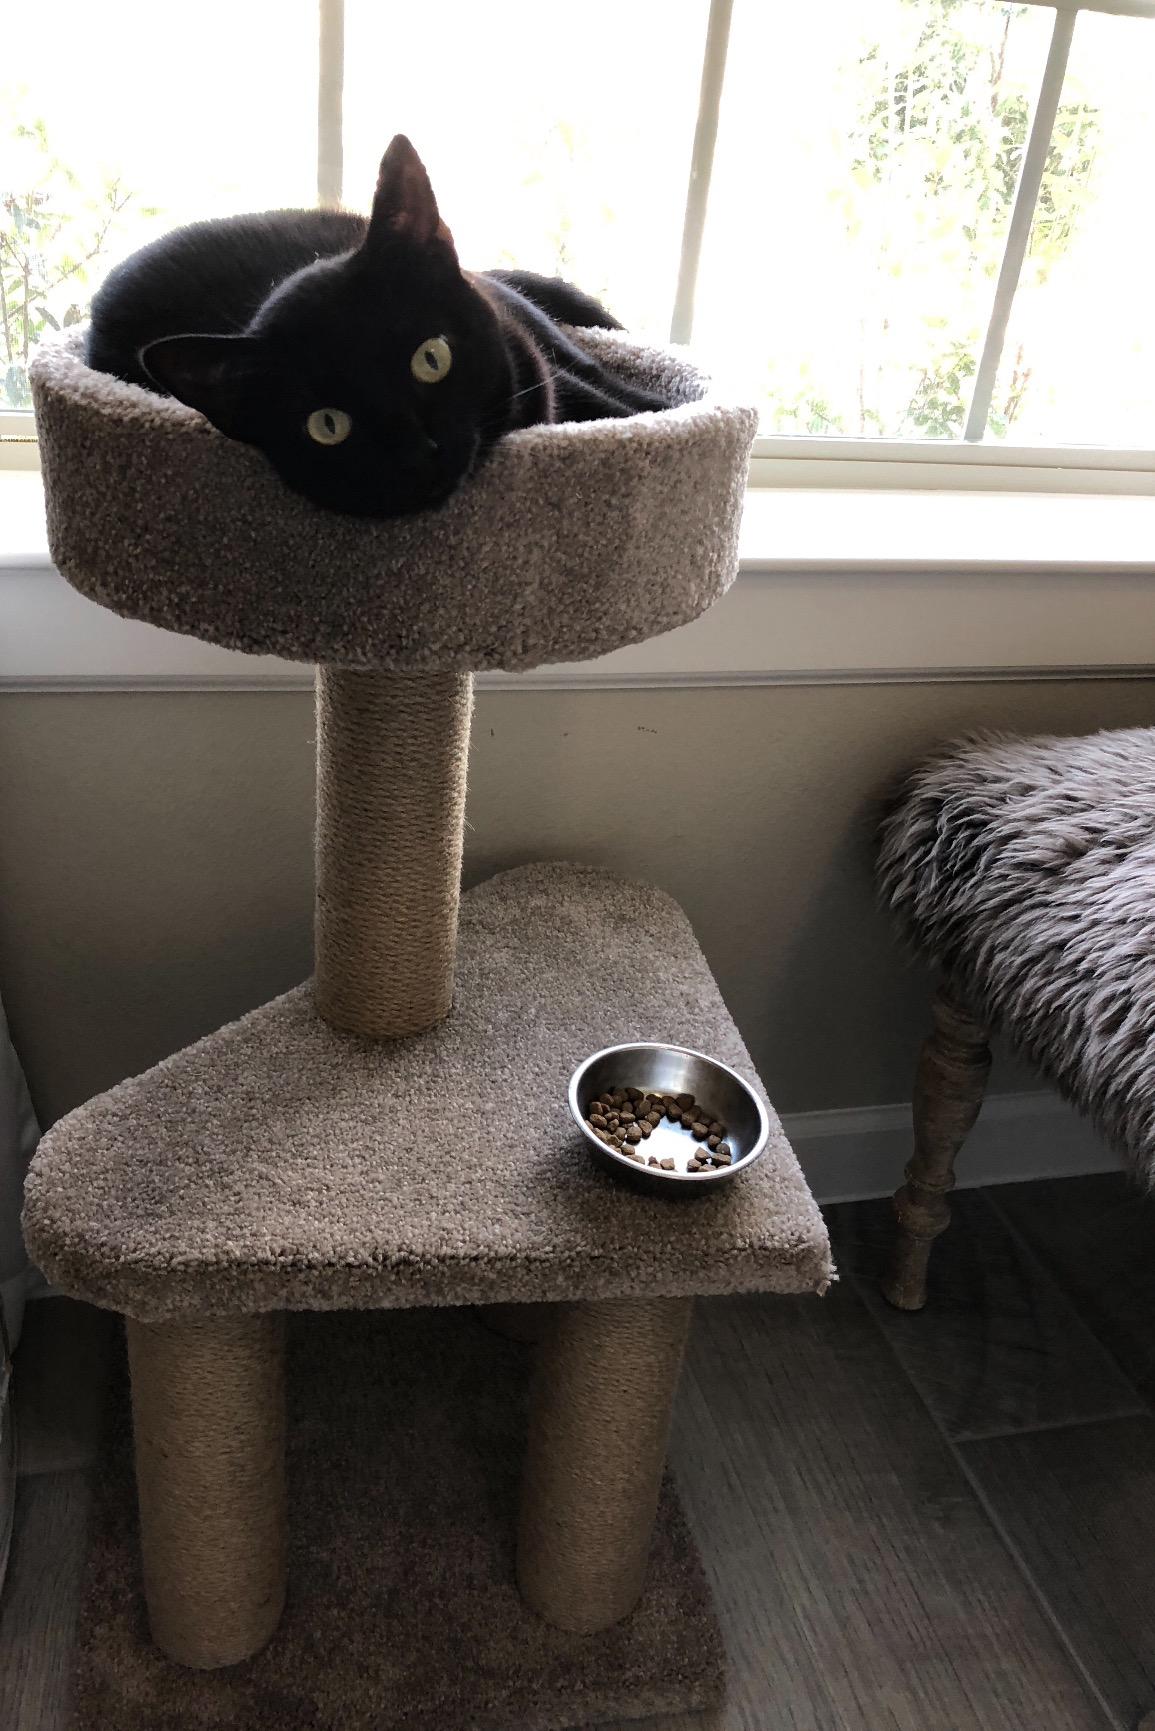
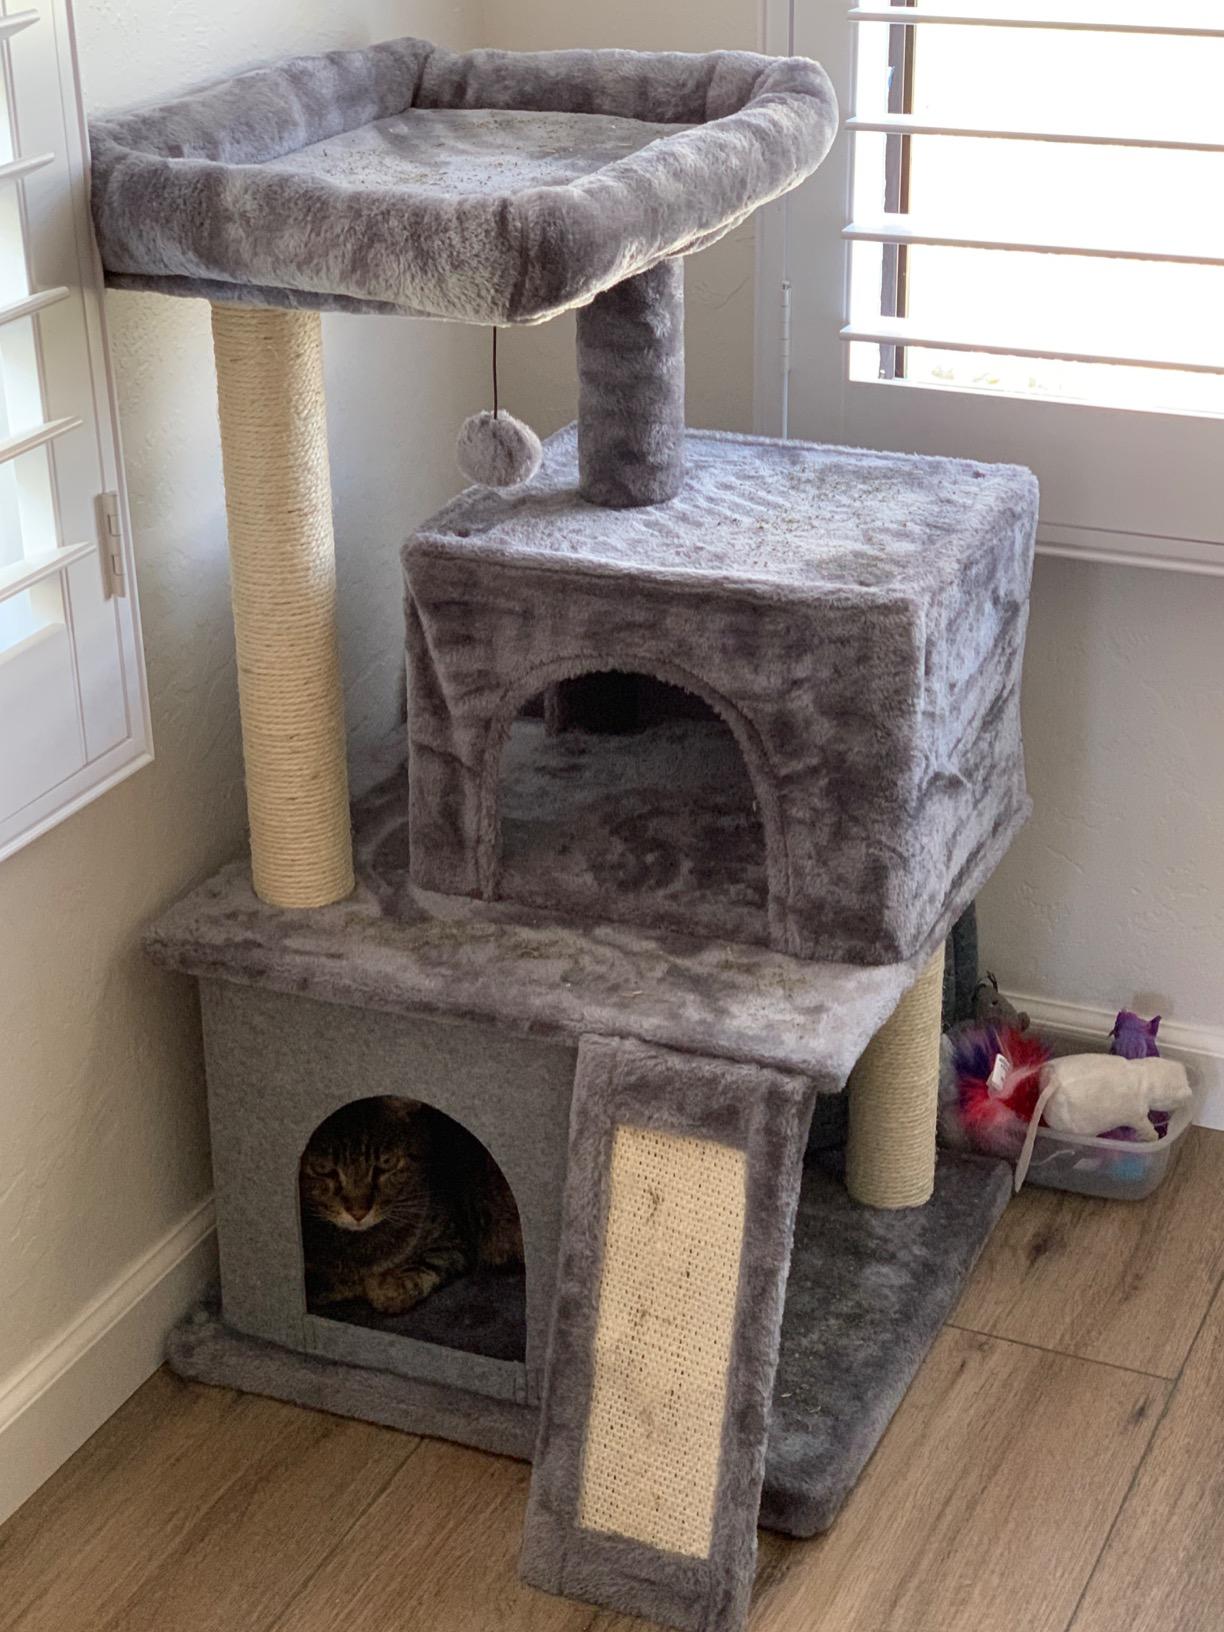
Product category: items_cat tree
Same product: no